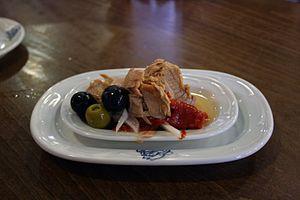
Les tapas sont des amuse-gueules d'apéritif dînatoire, ou de repas complet, traditionnels de la cuisine espagnole, généralement composés d'une riche variété de diverses préparations gustatives à base de produits culinaires régionaux d'Espagne accompagnés de bière, sangria, vins d'Espagne, ou boisson alcoolisée, présentés sous forme de choix de petits récipients et de petites tartines, chauds ou froids. Emblèmes internationales de l'Espagne et de la culture espagnole, elles sont généralement dégustées à table, ou plus souvent debout, dans la célèbre ambiance conviviale, sociale et festive des restaurants, bars à tapas, et bars à vin d'Espagne.